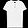
Label: T - shirt / top